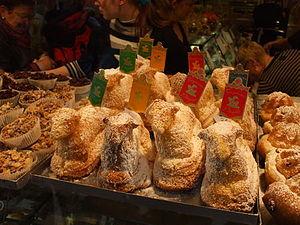
En Alsace, le traditionnel «
Pâques est la fête la plus importante du christianisme. Elle commémore la résurrection de Jésus, que le Nouveau Testament situe le surlendemain de la Passion, c'est-à-dire « le troisième jour ». La solennité, précédée par la Semaine sainte, dernière partie du carême, commence dans la nuit précédent le dimanche de Pâques, par la veillée pascale.